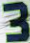
Number: 3